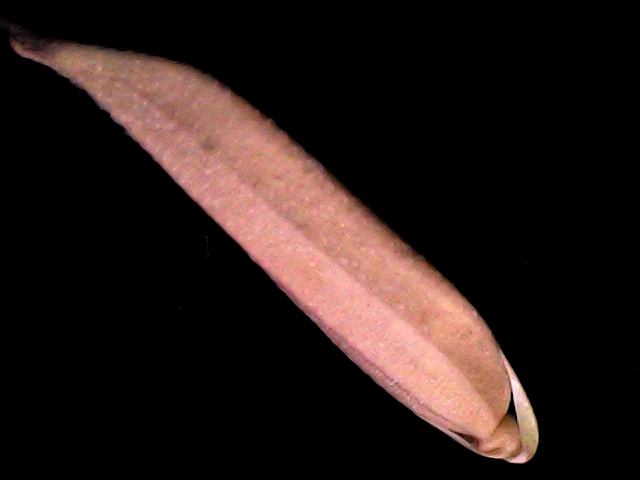
Rice variety: BD70